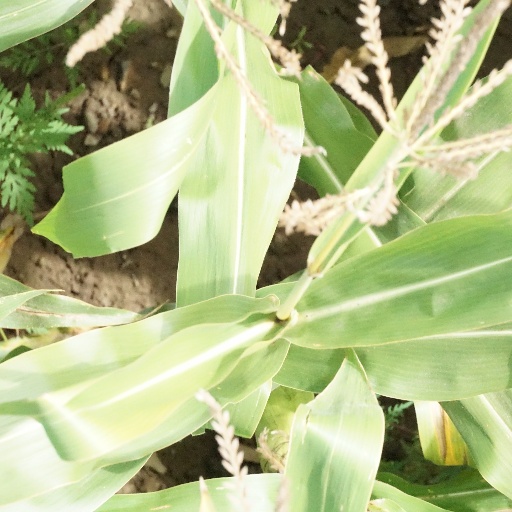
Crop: maize; corn